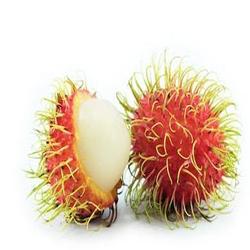
Label: Rambutan